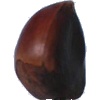
Label: Chestnut 1